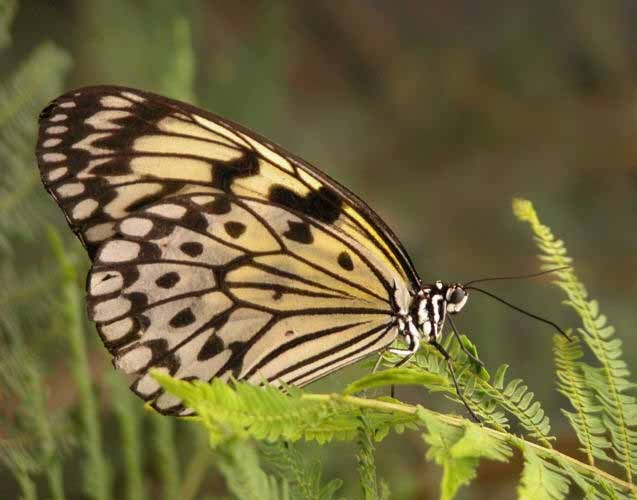
Label: not_food